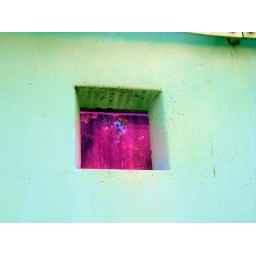
Pink glass square in concrete wall - Vernon Bouldvard &amp;amp; 48 Avenue LIC